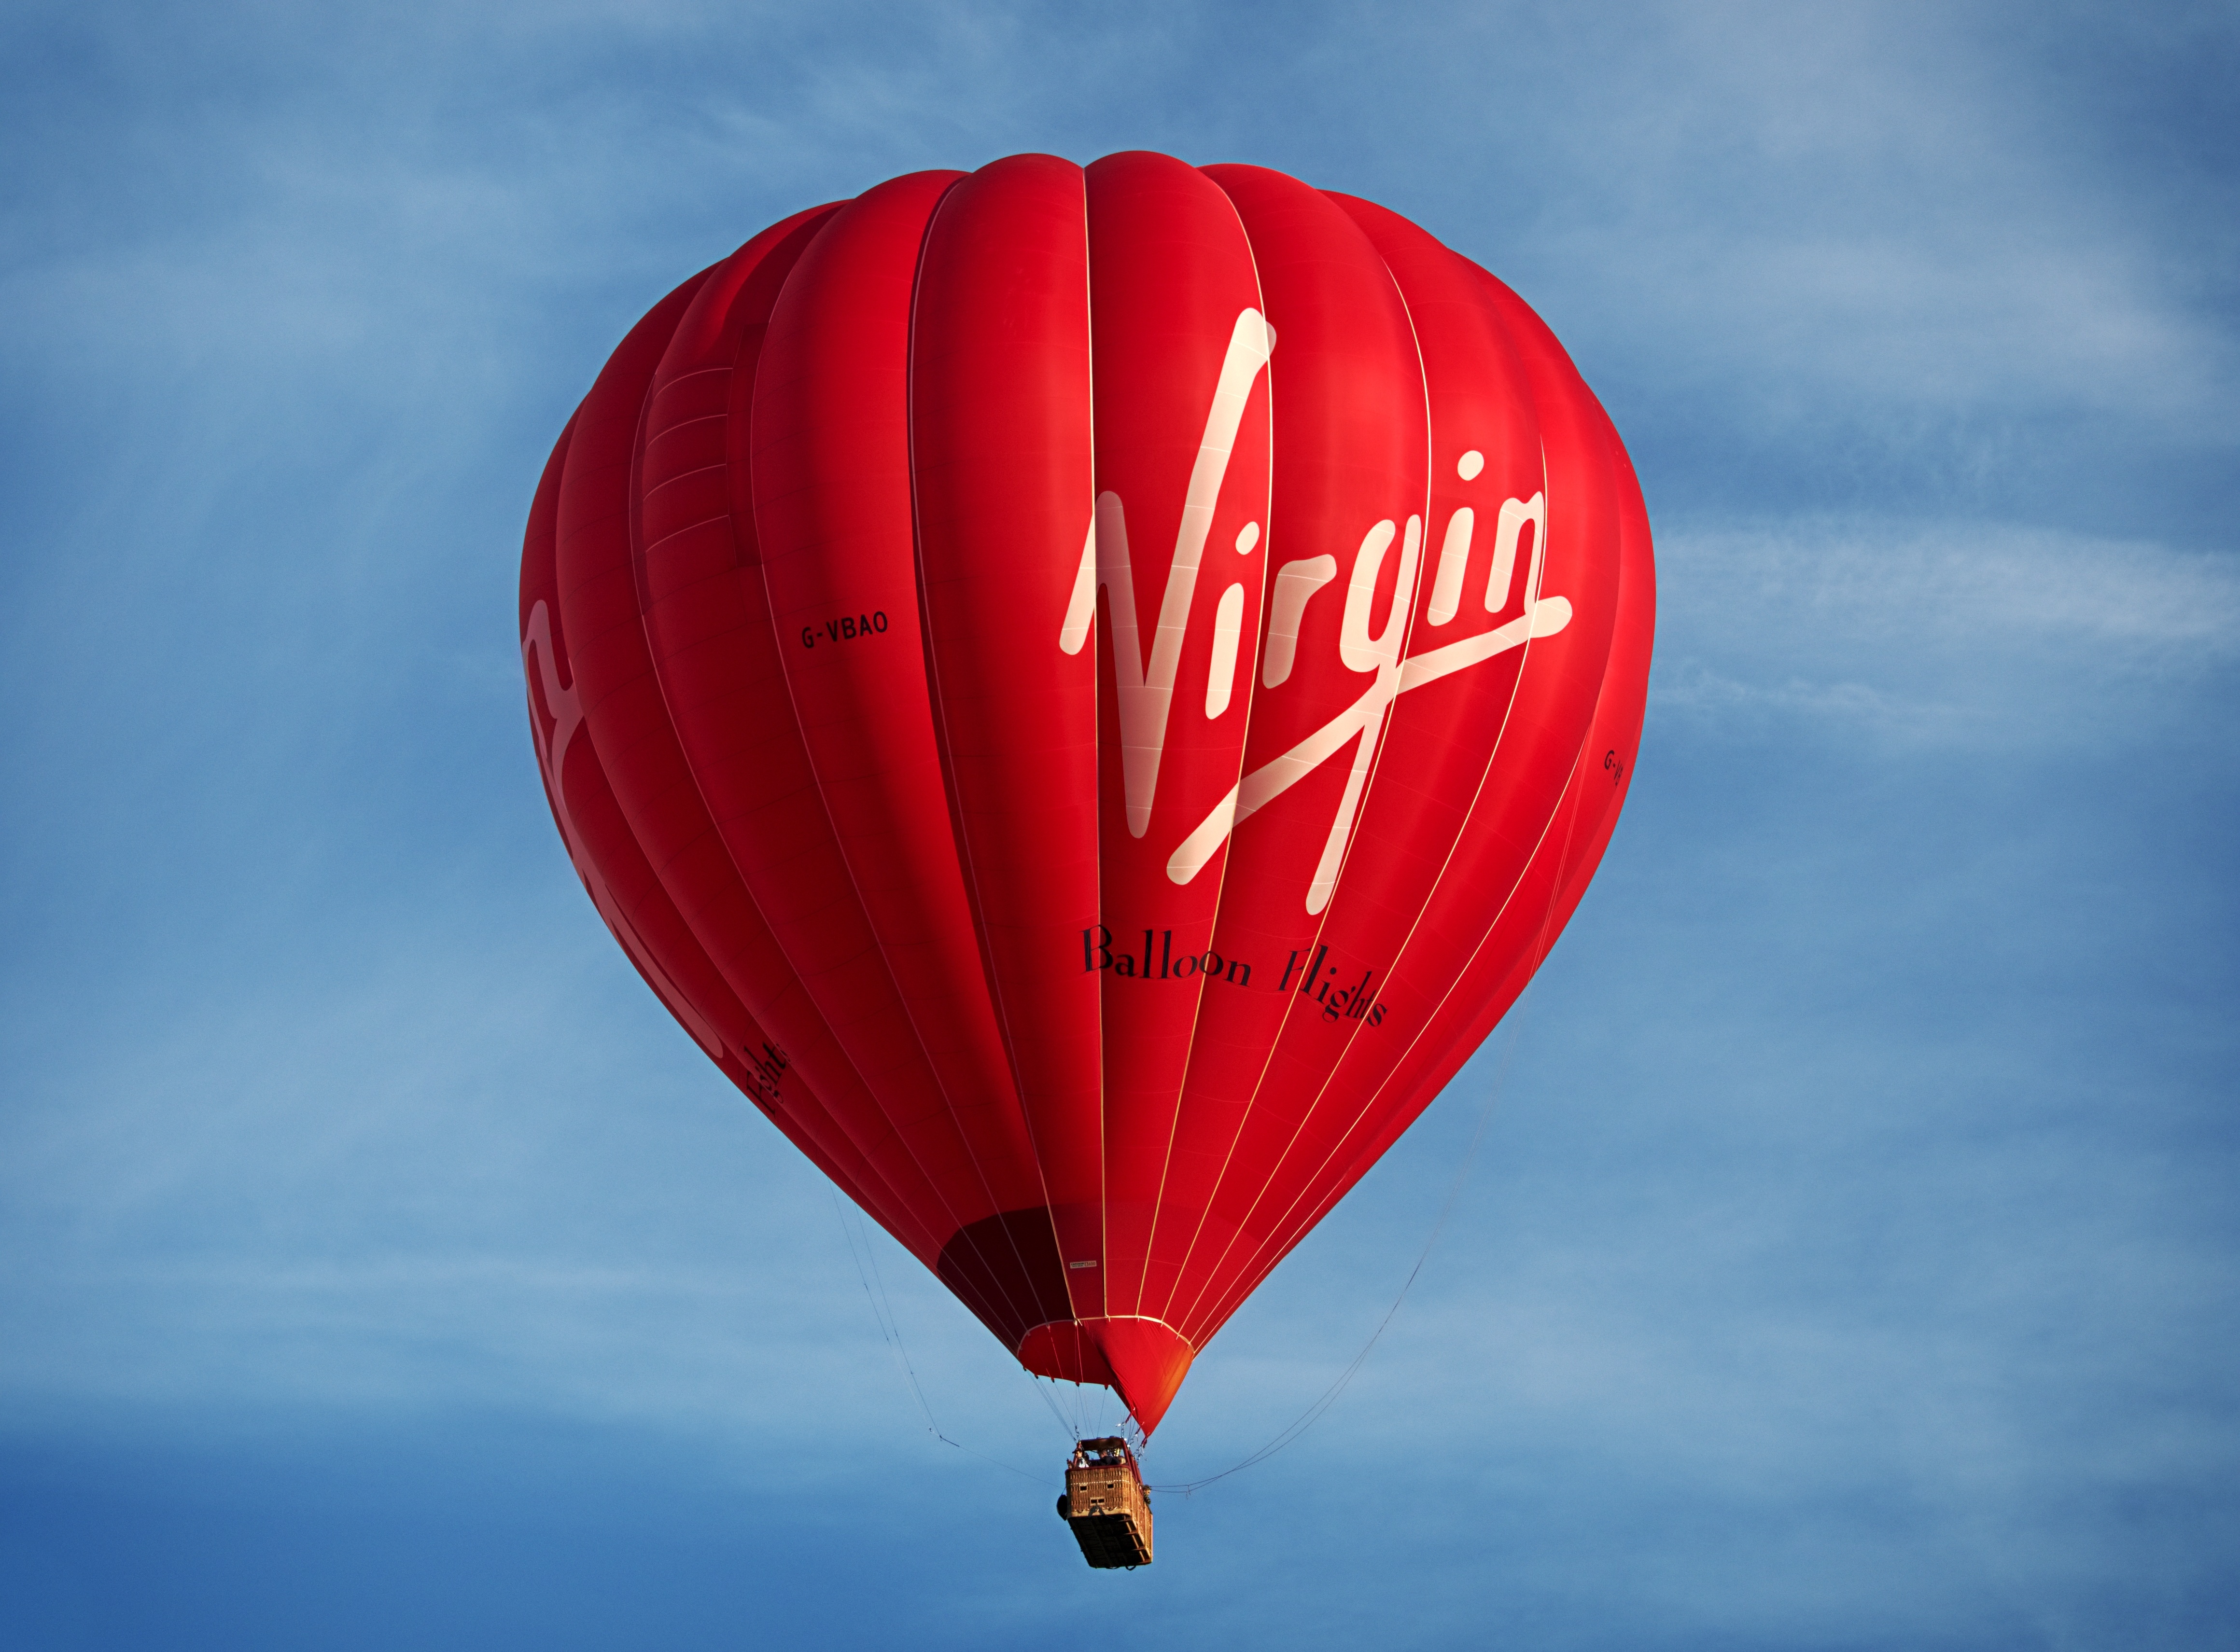
mobile, wing, sky, air, balloon, hot air balloon, aircraft, high, red, vehicle, flight, money, flame, basket, toy, heat, burn, lift, hot, gas, up, atlantic, virgin, burner, suspended, buoyant, rise, rising, propane, galactic, buoyancy, hot air ballooning, upwards, atmosphere of earth